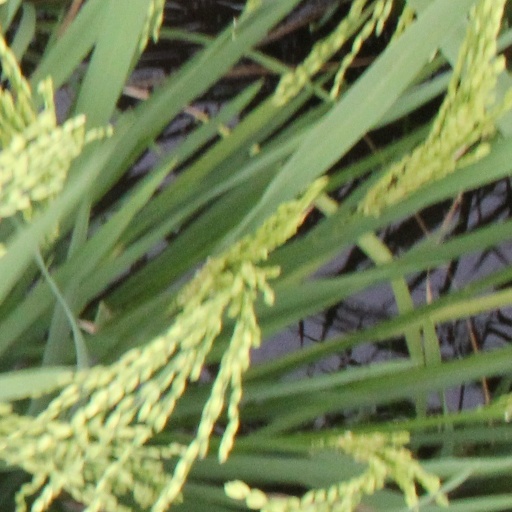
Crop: rice